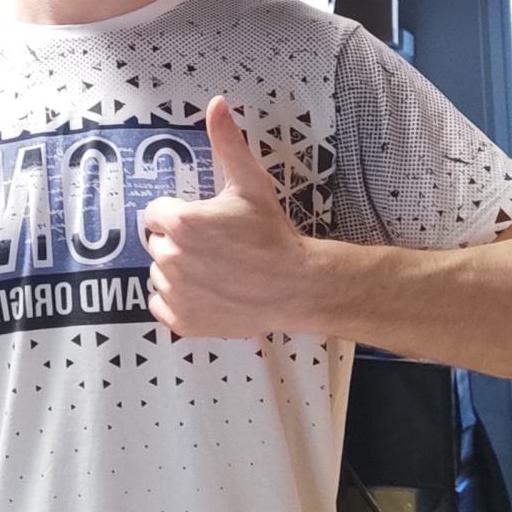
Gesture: like